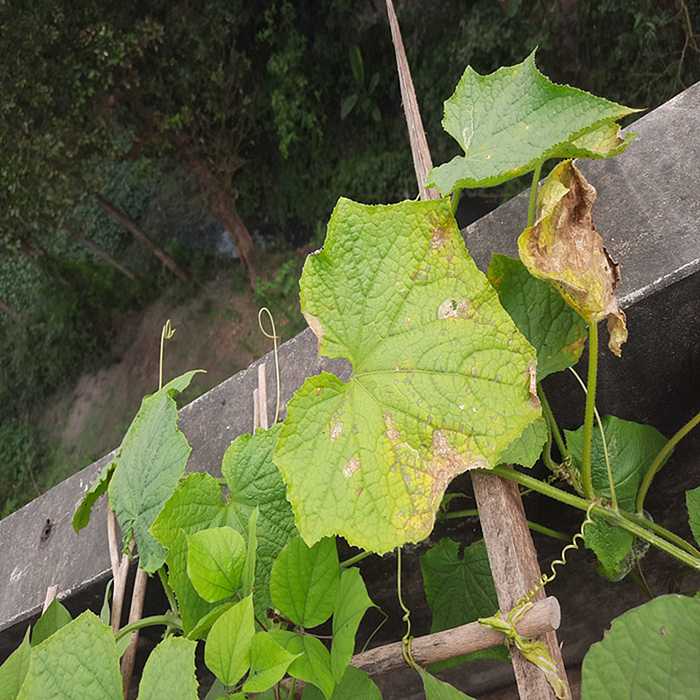
Plant: Cucumber
Label: Anthracnose lesions